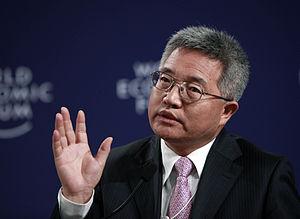
Zhang Weiying, né en 1959, est un éminent économiste chinois qui fut à la tête de l'École de gestion Guanghua à l'université de Pékin. Il est connu pour son plaidoyer en faveur du libre marché et ses idées sont influencées par l'Ecole autrichienne d'économie. Il a été surnommé le « Friedrich von Hayek chinois »